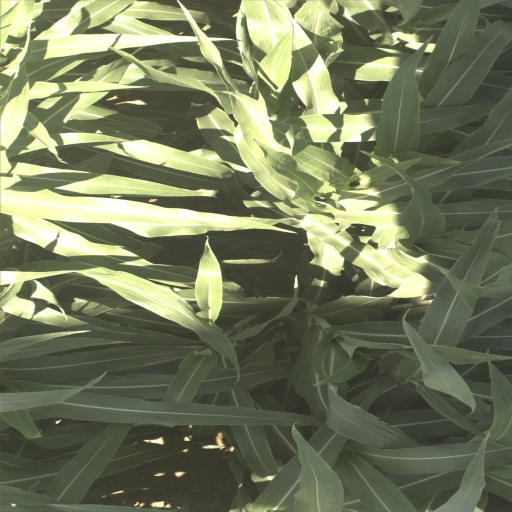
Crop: sorghum